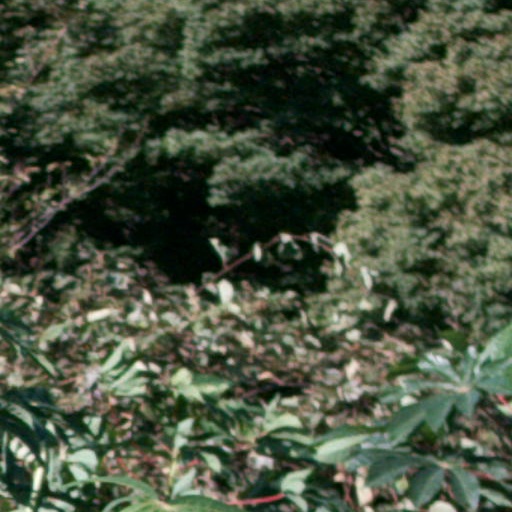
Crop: cassava